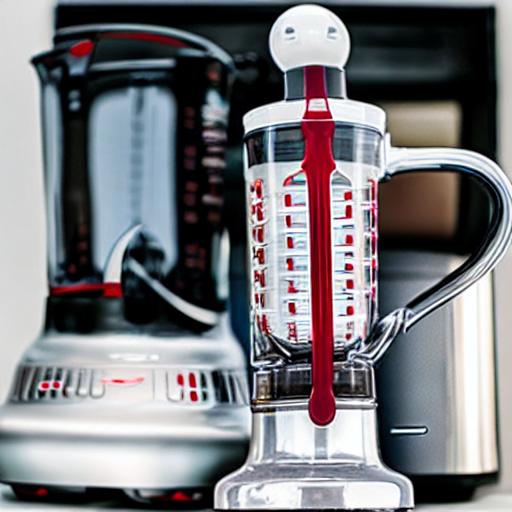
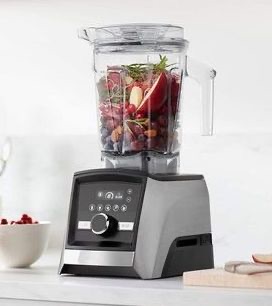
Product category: items_blender
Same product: no